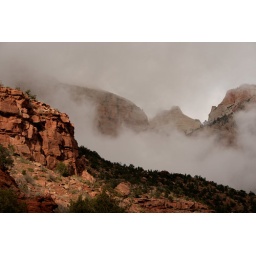
Red Mountains in white clouds